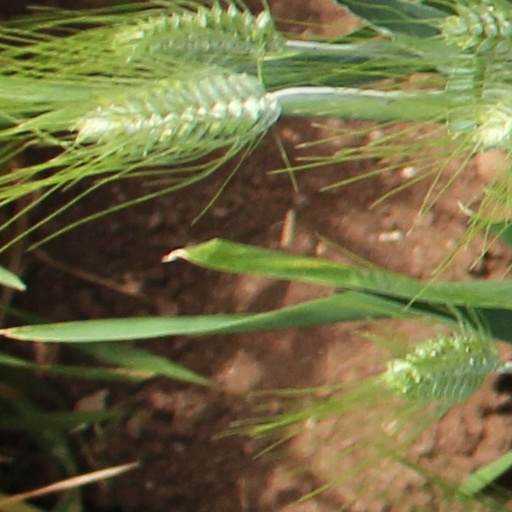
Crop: wheat